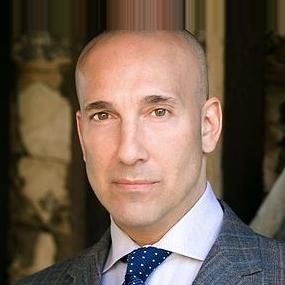
Age: 44